Nelson Norgren

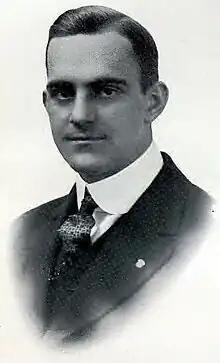
Norgren in 1917

Nelson H. Norgren (September 10, 1891 – December 31, 1974) was an American football, basketball, and baseball player and coach. As a coach, he led the University of Utah to a national AAU basketball championship in 1916. He later served as the basketball coach at the University of Chicago from 1921 to 1957.